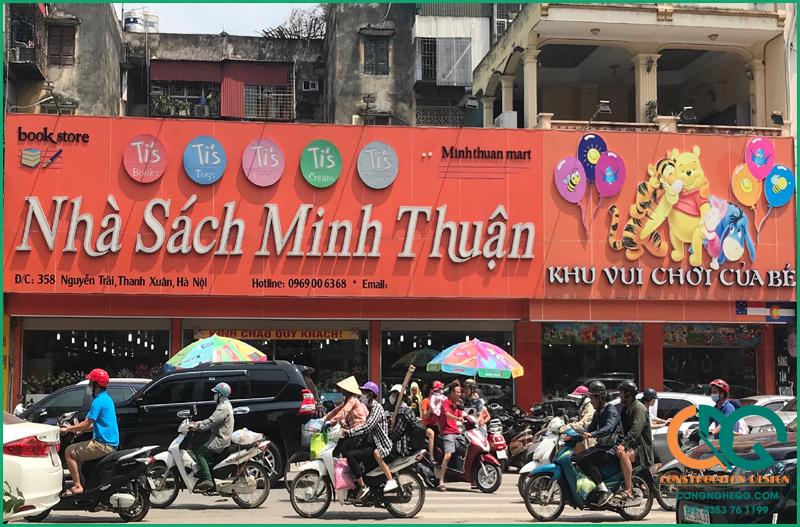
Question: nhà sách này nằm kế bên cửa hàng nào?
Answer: kế bên khu vui chơi của bé